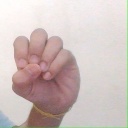
अक्षर: उ